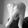
ASL letter: Q